Delta update

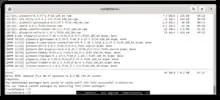
Delta update in Fedora Linux

Fedora Linux has supported binary delta updates by default using the yum presto plugin since June 2009. This is based on RPM Package Manager's deltarpm system (2004), which was in turn based on bsdiff. This functionality has been inherited by Fedora-derived operating systems, including RedHat Enterprise Linux and its variant, CentOS. From Fedora 40 onward, delta updates had been discontinued. openSUSE also uses delta-rpm's with its zypper manager. This is still in use, and the standard solution for the openSUSE Leap distribution today. A more primitive system, the SUSE "patchrpm", worked by replacing changed files.